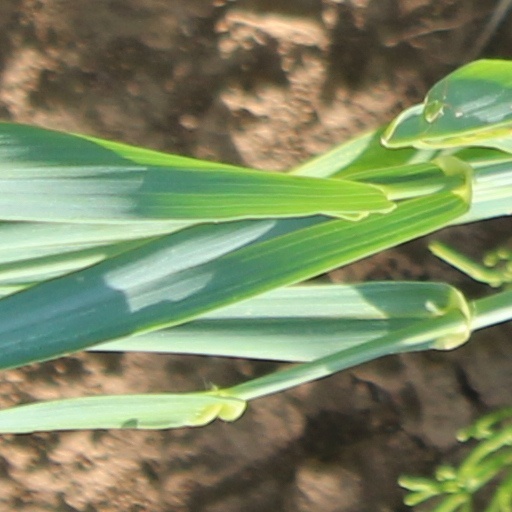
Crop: wheat